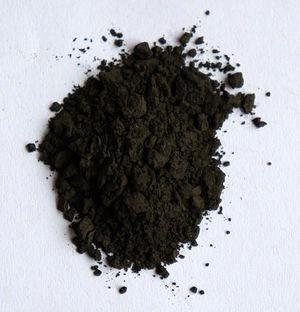
L'hydrure de titane est un composé inorganique non-stœchiométrique, généralement noté TiH₂. Sa forme commerciale est une poudre grise à noire. Il est utilisé en tant qu'additif dans les aimants Alnico, dans le frittage de métaux en poudre, dans la production de mousses métalliques, la production de poudre de titane ainsi qu'en pyrotechnie.